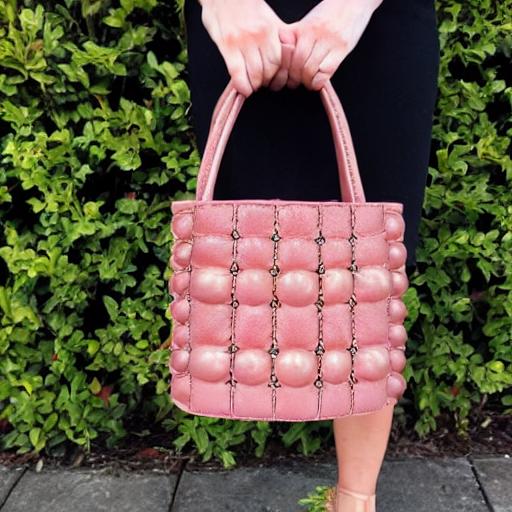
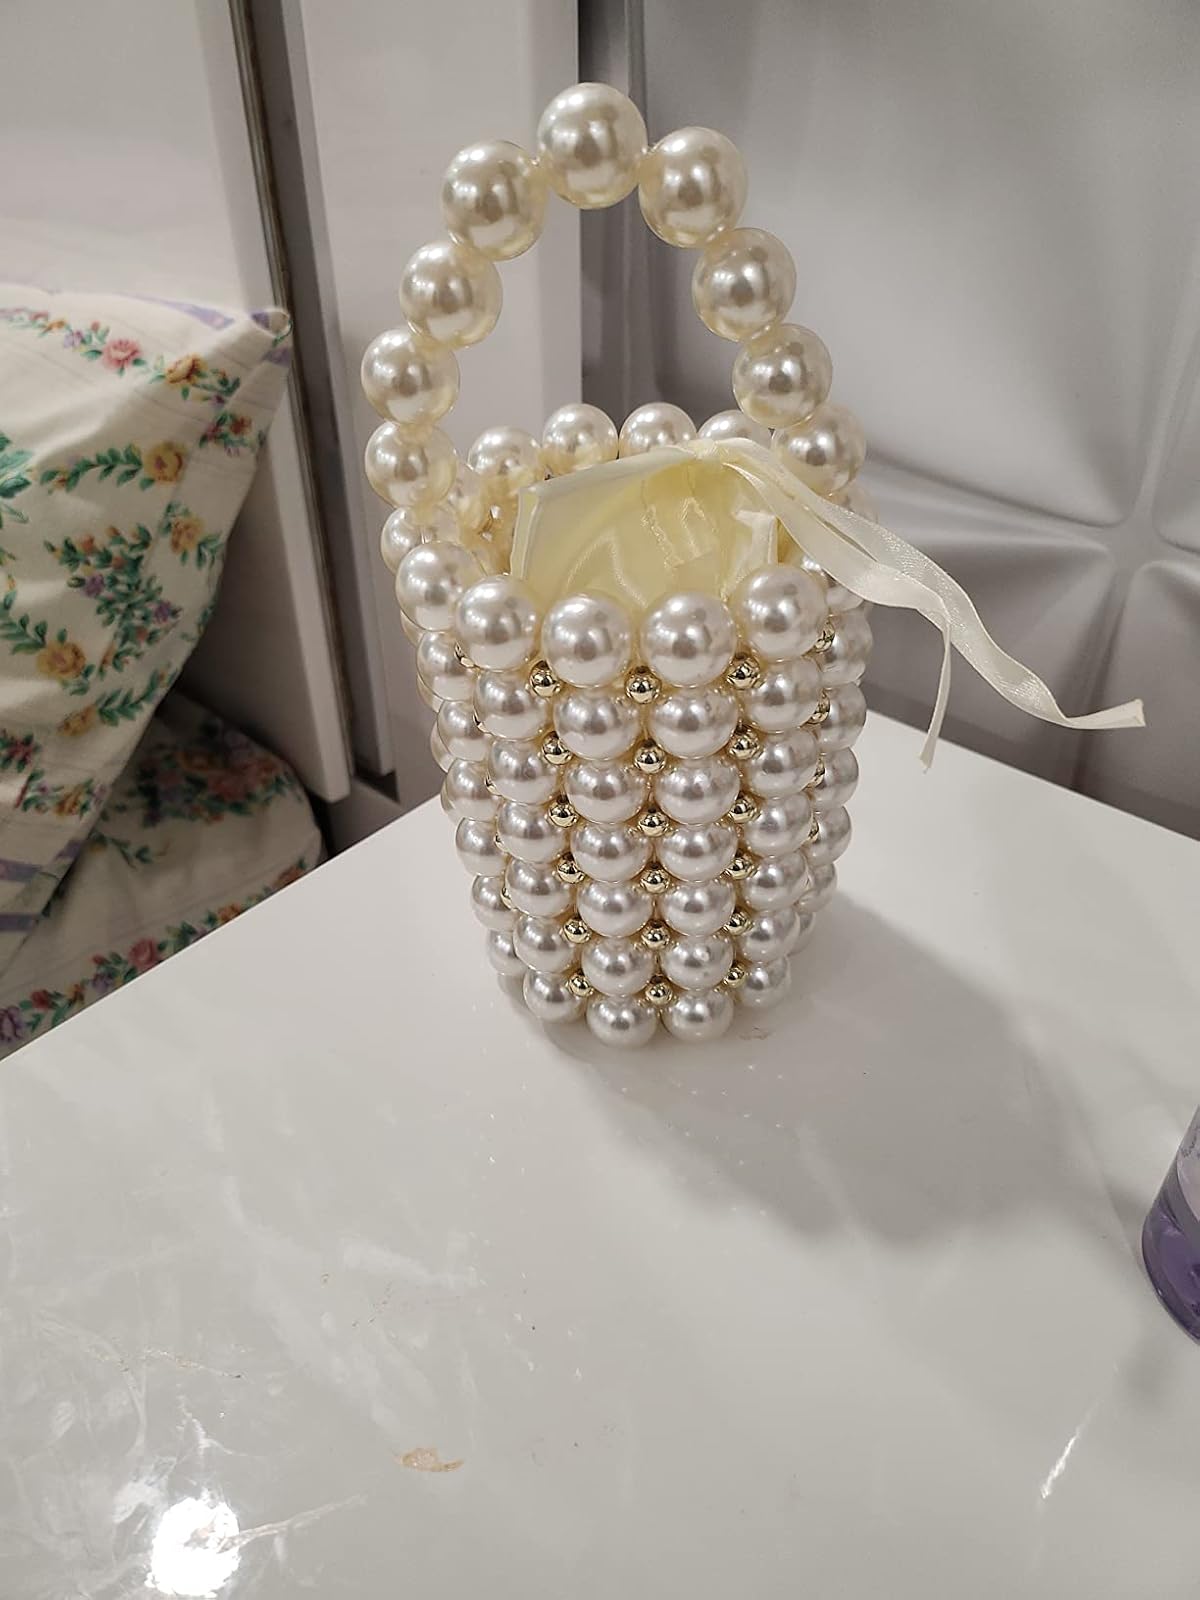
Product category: accessories_handbag
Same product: no